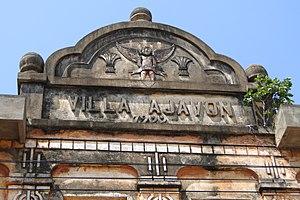
La Fondation Zinsou est une fondation privée créée en 2005 à Cotonou, tournée vers l'action sociale et la culture, et consacrée à l'art contemporain africain.
La villa Ajavon est un bâtiment historique du XIXᵉ siècle situé dans la commune de Ouidah, dans le département de l'Atlantique, au Bénin. Il abrite depuis le 11 novembre 2013, le musée d'art contemporain de Ouidah.